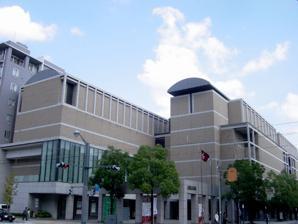
Building: Hiroshima Prefectural Art Museum
Country: Japan
Year built: 1968
Hiroshima Prefectural Art Museum Established 1968 (reconstructed 1996) Location 2-22 Kaminobori-cho, Naka-ku , Hiroshima Coordinates 34°24′00″N 132°27′59″E / 34.399909°N 132.466275°E / 34.399909; 132.466275 Website www .hpam .jp The Hiroshima Prefectural Art Museum ( 広島県立美術館 , Hiroshima Kenritsu Bijutsukan ) is an art museum founded in 1968. It was reconstructed in 1996. It is located near Shukkei-en in Hiroshima , Japan . Access Hiroden Shukkeien-mae Station JR Hiroshima Station Atrium of the museum Lobby of the museum View from Shukkei Garden Zona ITALIA in Centro Restaurant See also Hiroshima Museum of Art Hiroshima City Museum of Contemporary Art Shukkei-en External links hpam.jp Authority control databases International ISNI VIAF National United States Japan Czech Republic Academics CiNii People ISIL : JP-2003516 Other IdRef This article related to an art display, art museum or gallery in Japan is a stub . You can help Wikipedia by expanding it . v t e